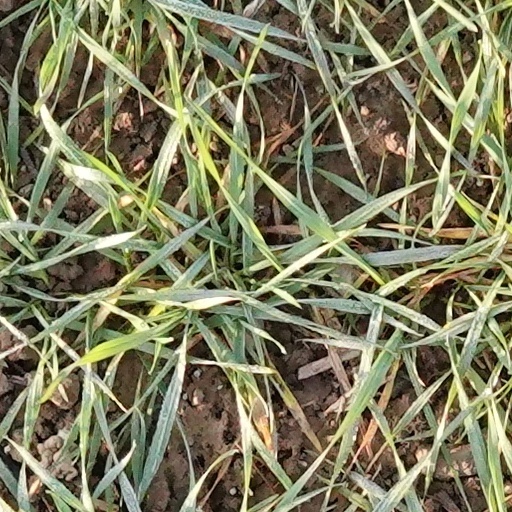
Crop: wheat